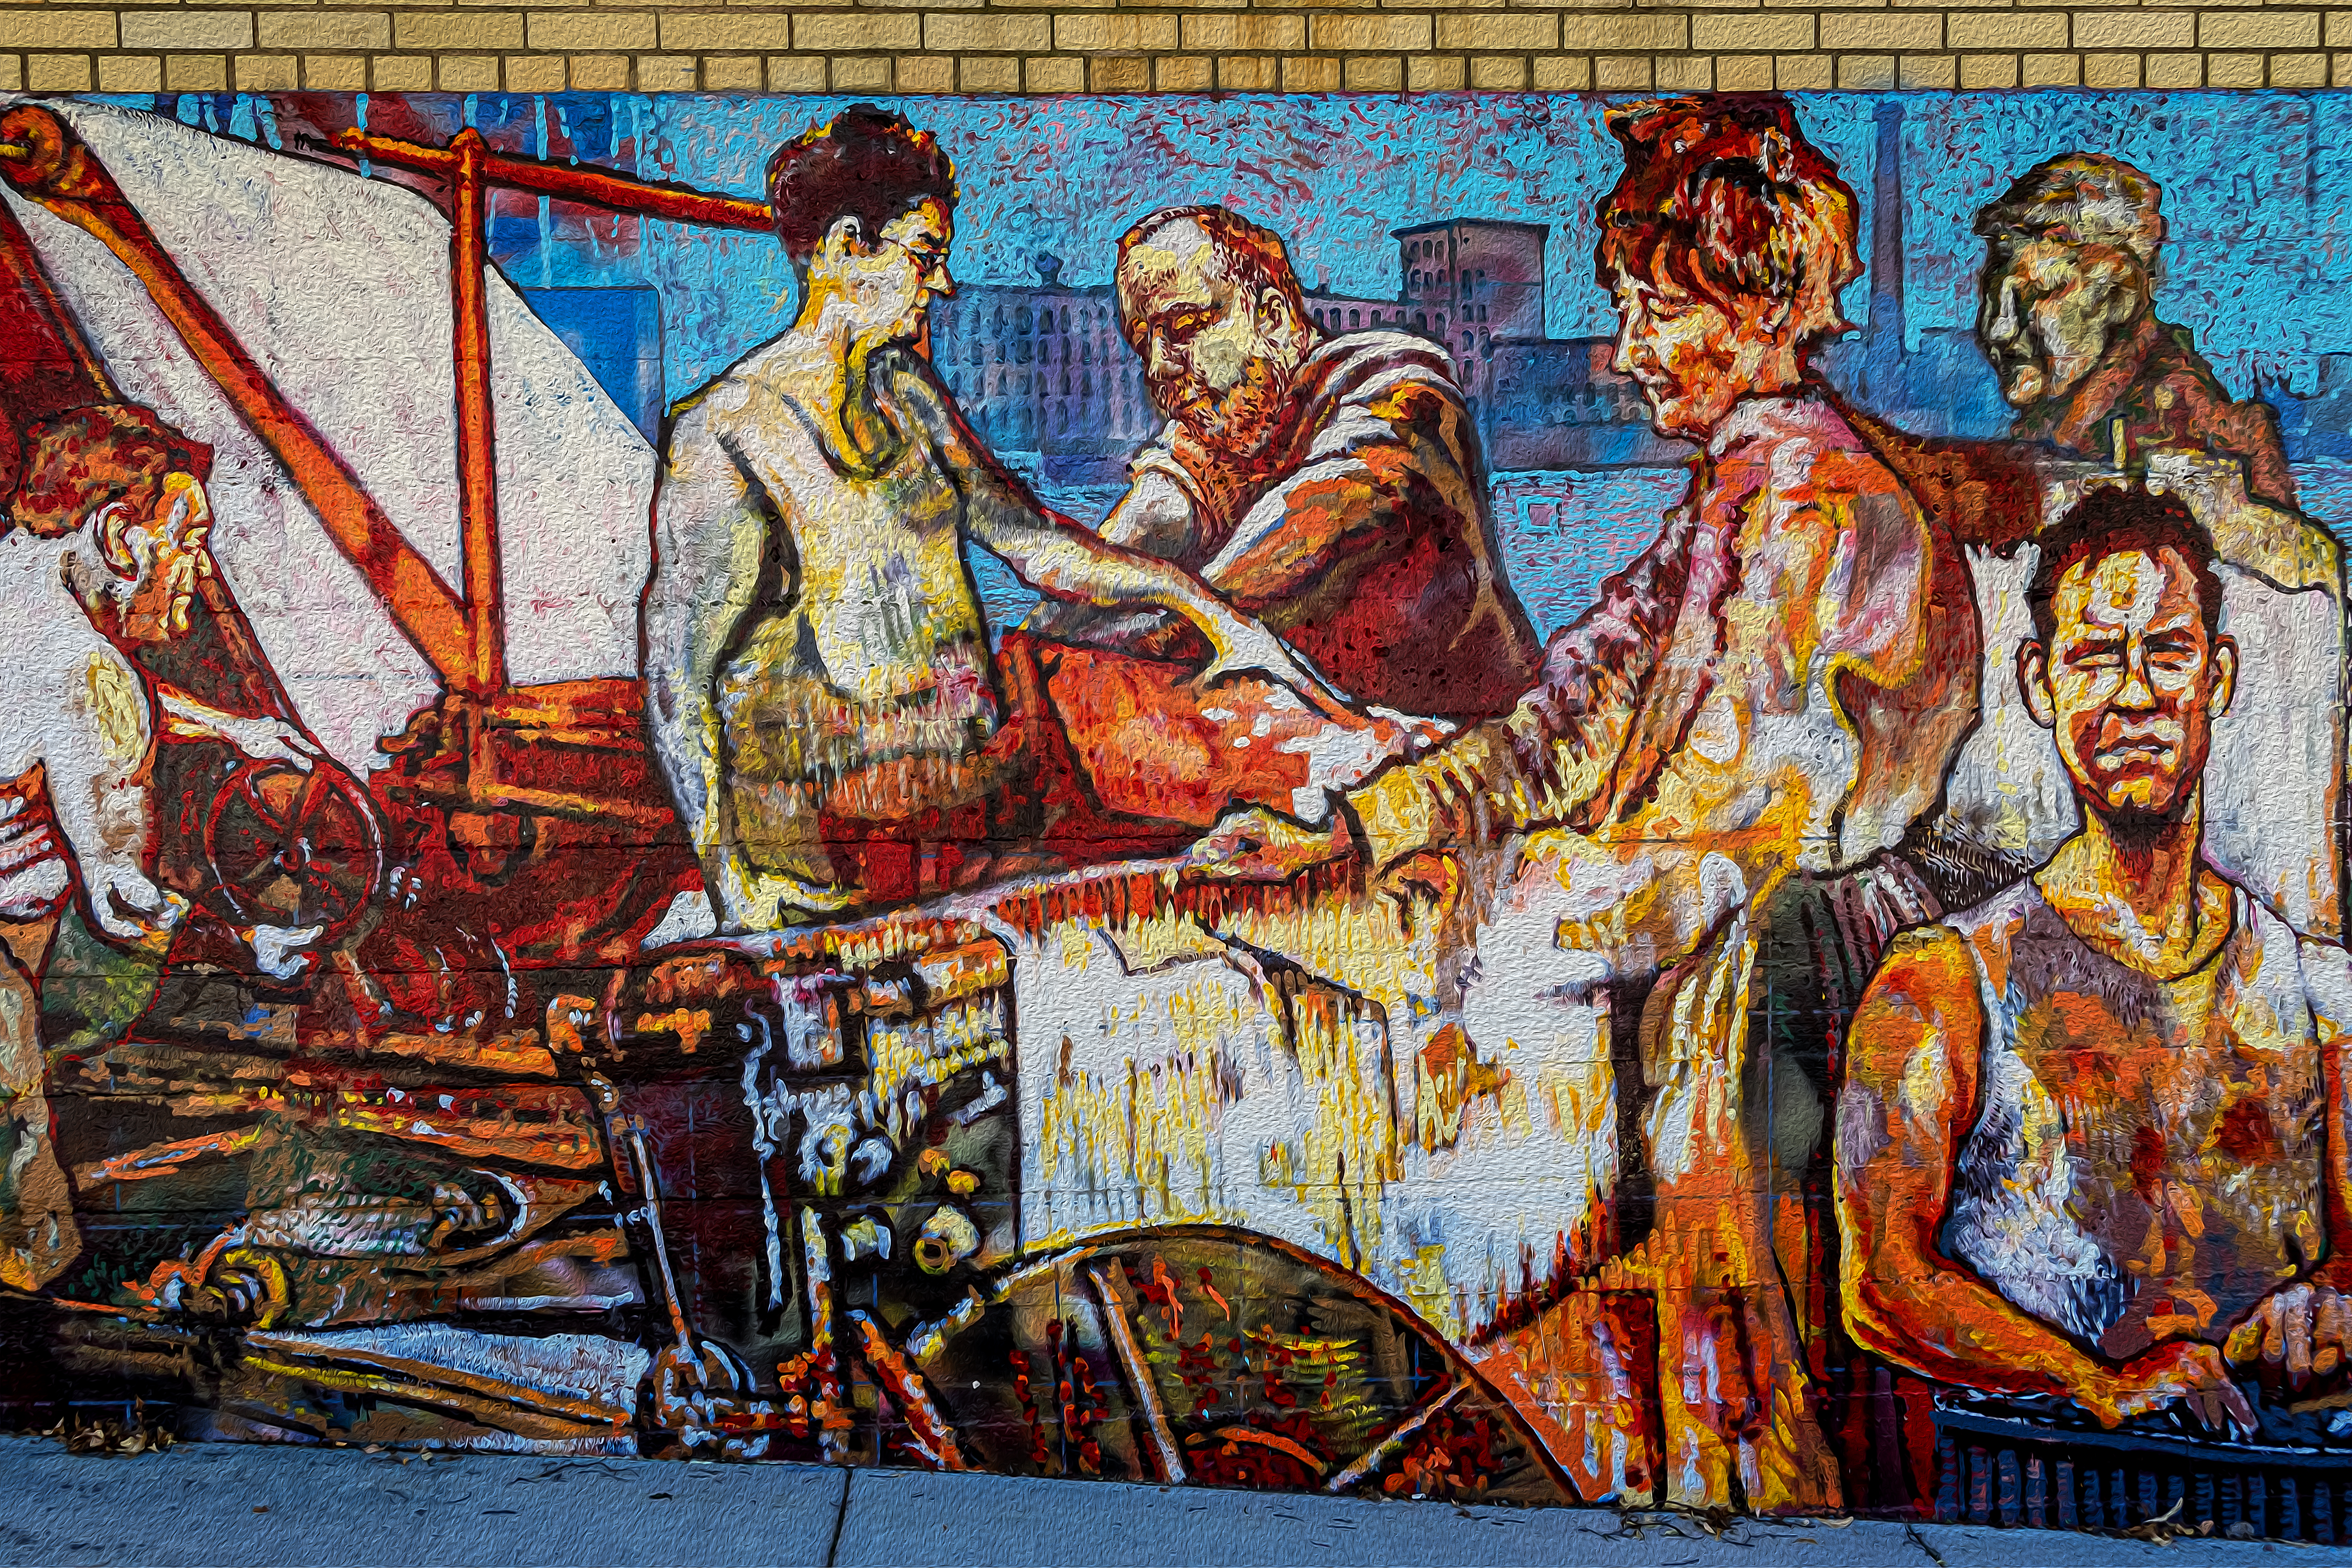
geotagged, united states, usa, wisconsin, a6500, adventure, American City, art, artwork, Brown County, Brown County WI, Brown County Wisconsin, city, City Art, city streets, de pere, De Pere WI, downtown, fox river, Fox River Wisconsin, graffiti, metal sculpture, midwest, mural, north america, painting, Photo Walk, public art, river walk, sculpture, sightseeing, sony, SONY a6500, SONY Alpha 6500, sony mirrorless, SONY Photography, statue, stone sculpture, stone statue, street, street art, tourism, tourist attraction, Tourist Photos, travel, Travel Blog, Travel Blog Photo, Travel Photo, travel photography, Traveling Adventures, united states of america, Urban Adventure, Urban Hiking, wall art, wandering, wi, Wisconsin City, Wisconsin Photo Walk, Wisconsin Photos, Wisconsin Tourism, Wisconsin Travel, world travel, modern art, tapestry